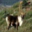
Label: deer